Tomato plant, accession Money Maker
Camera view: horizontal (90 deg, fisheye); turntable rotation: 210 degrees
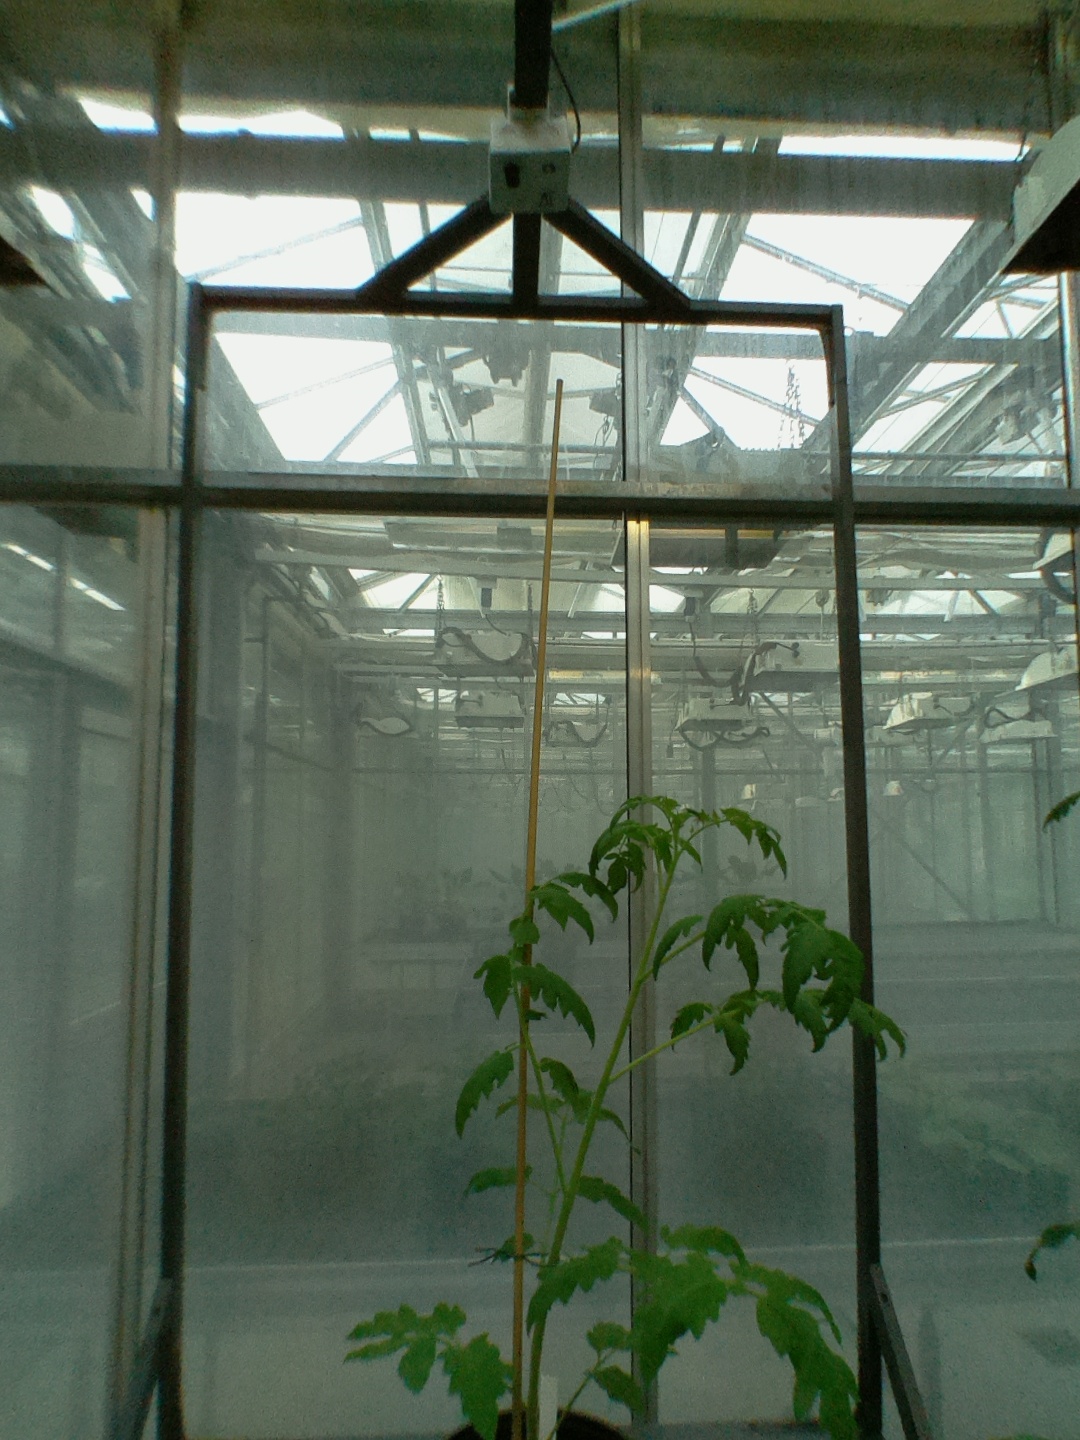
BBCH growth stage 14: 8 of true leaves visible